The Dark Griffin

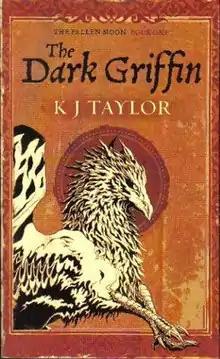
First edition

The Dark Griffin is a 2009 fantasy novel by K.J. Taylor, the first in the Fallen Moon series, followed by "The Griffin's Flight".